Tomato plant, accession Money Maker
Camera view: bottom (45 deg); turntable rotation: 30 degrees
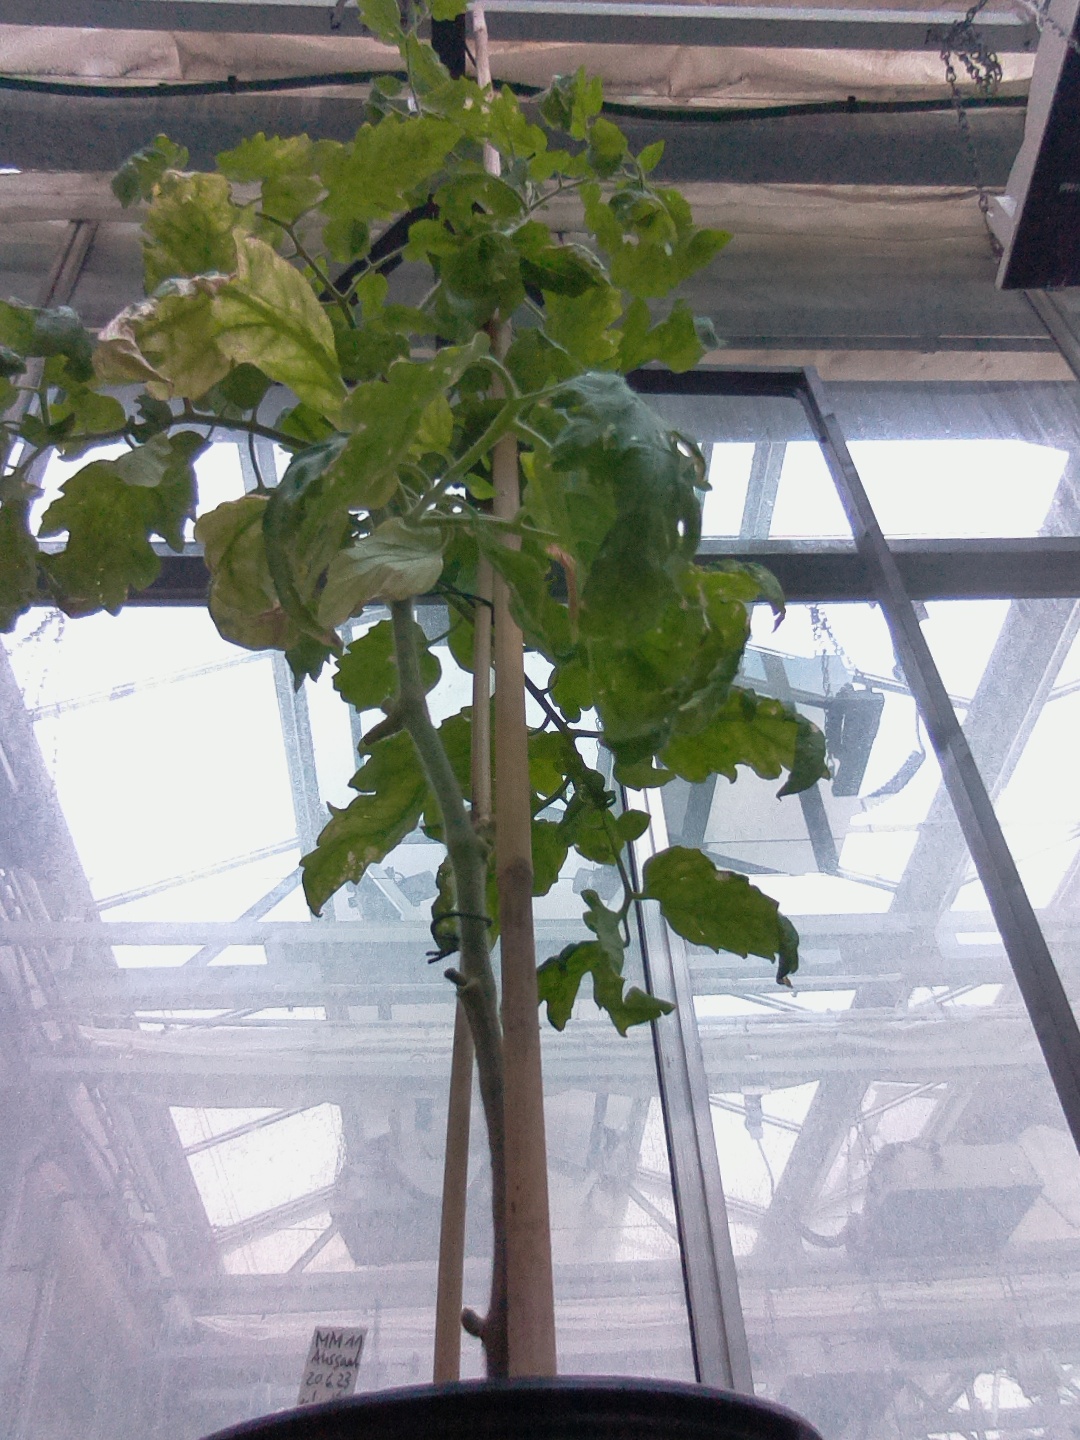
BBCH growth stage 52: 2 inflorescences visible